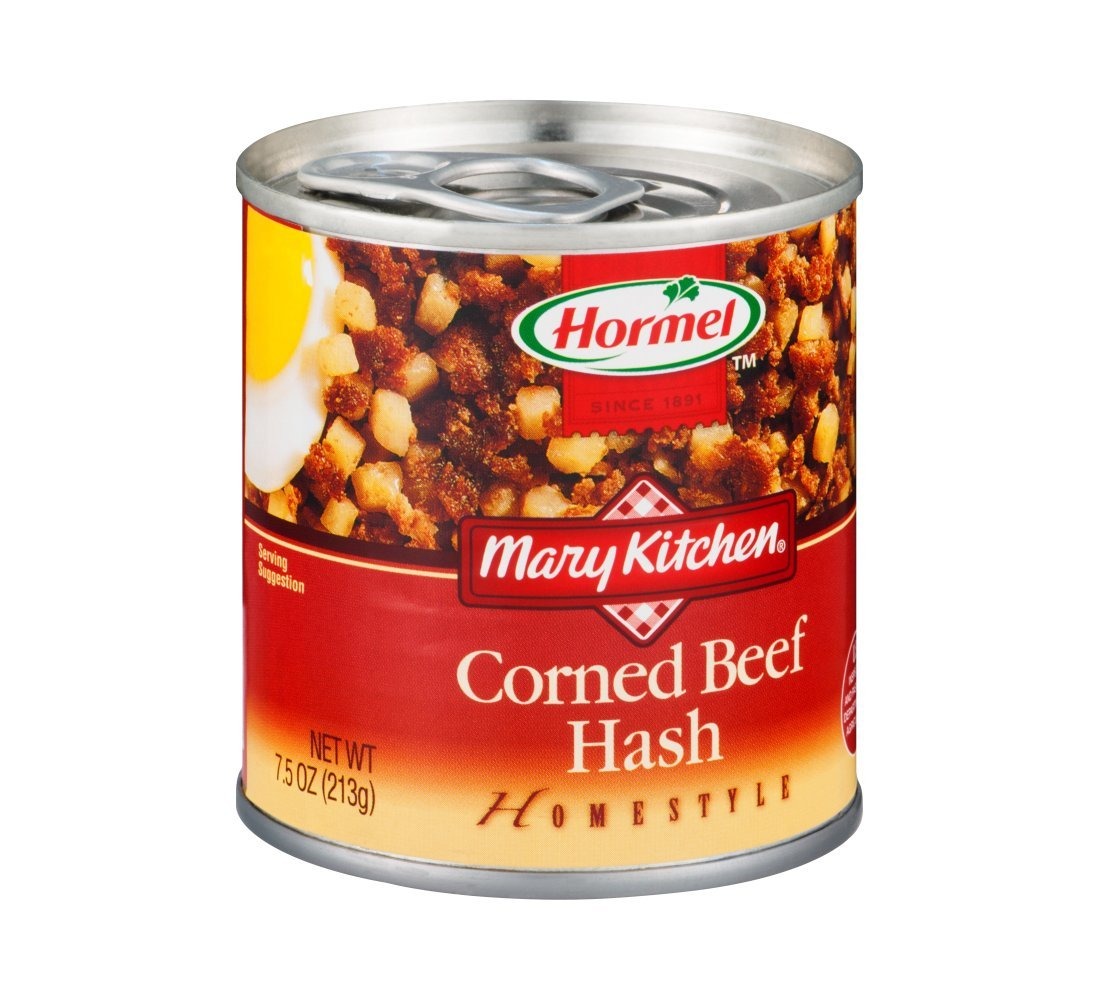
Item Name: Hormel Mary Kitchen Homestyle Corned Beef Hash, 7.5 Ounce (Pack of 12)
Bullet Point 1: Package size of 7.5 oz
Bullet Point 2: Unit Price of $2.38
Bullet Point 3: Let hash awaken your taste buds.
Product Description: Size: 7.5 Ounce Quantity: 12
Value: 90.0
Unit: Ounce

Price: 2.5